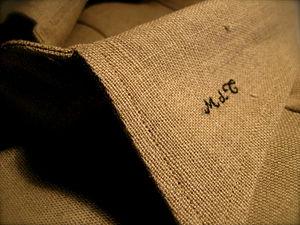
Le cannabis est un genre botanique qui rassemble des plantes annuelles de la famille des Cannabaceae. Ce sont toutes des plantes originaires d'Asie centrale ou d'Asie du Sud. La classification dans ce genre est encore discutée. Selon la majorité des auteurs il contiendrait une seule espèce, le Chanvre cultivé, parfois subdivisée en plusieurs sous-espèces, généralement sativa, indica et ruderalis, tandis que d'autres considèrent que ce sont de simples variétés. Les plantes riches en fibres et pauvres en Tétrahydrocannabinol donnent le « chanvre agricole » qui pousse dans les pays tempérés, exploité pour ses sous-produits aux usages industriels variés, tandis que le « chanvre indien », qui pousse en climat équatorial, est au contraire très riche en résine et exploité surtout pour ses propriétés médicales et psychotropes.